Johan Bojer

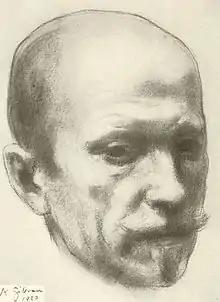
Portrait of Johan Bojer, 1920, by Kahlil Gibran

Bojer is best remembered for "The Emigrants", a major novel dealing with the motivations and trials of Norwegians emigrated on the plains of North Dakota. In 1923, Bojer journeyed to Litchville, North Dakota, to research the lives of the Norwegian immigrants who had settled there. The result of his visit became a novel originally published in Norway as "Vor egen stamme".